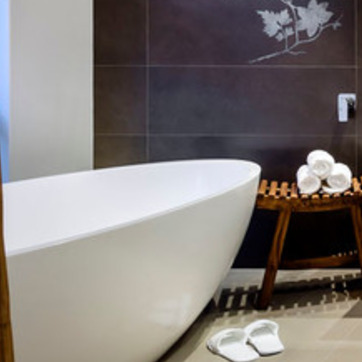
Material: ceramic